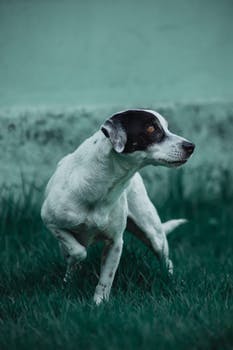
Label: No Watermark